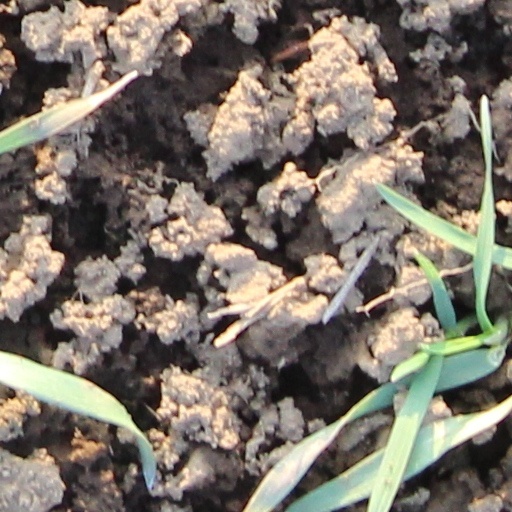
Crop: wheat